Efik religion

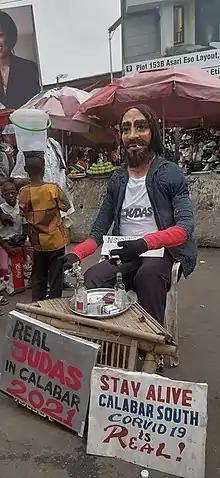
In Calabar, people make caricatures of Judas and flog the caricatures on Good Friday at noon

Ndọk was a biennial purgation festival which was held around December. The purpose of the festival was to drive away evil spirits from the Efik country. Prior to the day of the festival, rude images known as were set up before the doors of several houses. were created in the image of animals such as Cows, Elephants, Tigers, Alligators and other animals. These caricatures were constructed with sticks and grass-covered with cloth. Consul Hutchinson describes them stating, These figures are made of sticks and bamboo matting; being moulded into different shapes. Some of them have an attempt at body, with legs and arms, to resemble the human form. Imaginative artists sometimes furnish these specimens with an old straw hat, a pipe in the mouth, and a stick fastened to the end of the arm, as if they were prepared to undertake a journey. Many of the figures are supposed to resemble four-footed animals; some crocodiles; and other birds.